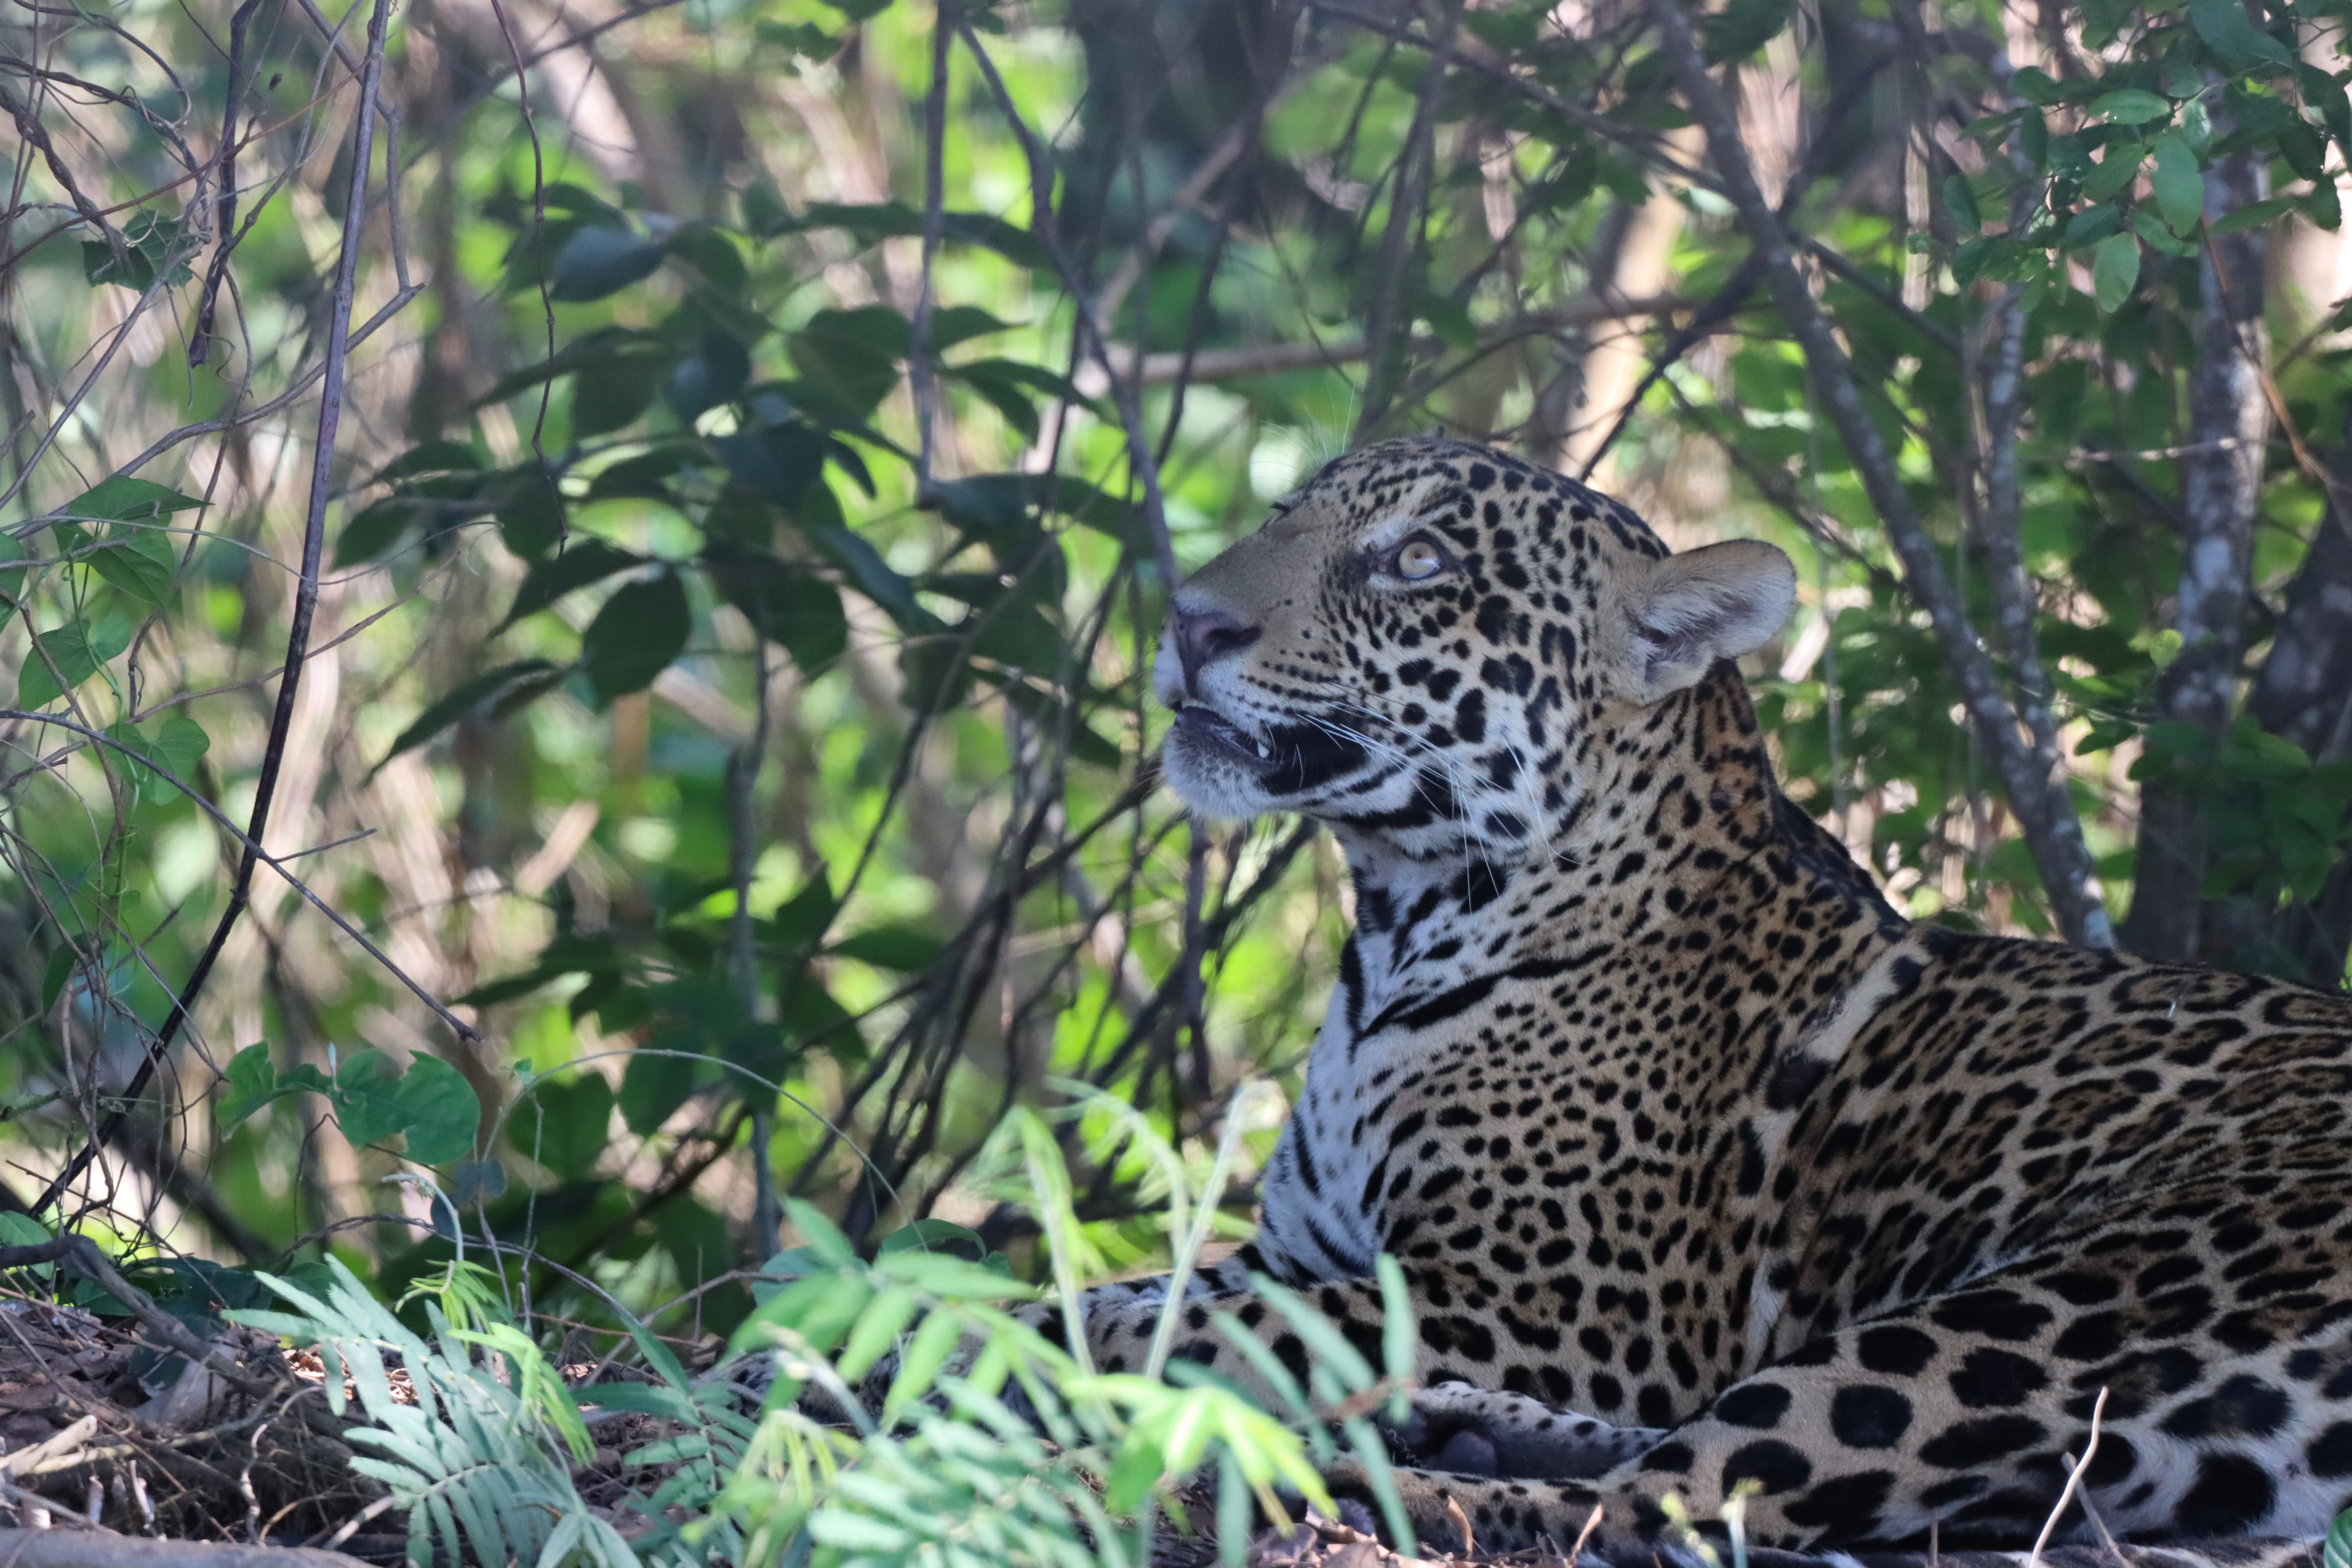
Jaguar: Madalena